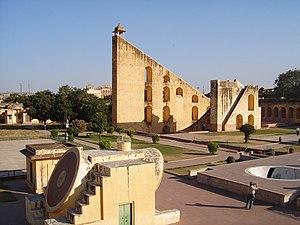
Cet article recense les sites concernés par l'observatoire mondial des monuments en 2008.
Le Yantra Mandir est un observatoire astronomique établi à Jaipur au Rajasthan, au nord-ouest de l’Inde. Il est constitué d’une série d’instruments astronomiques, construits sur ordre du mahârâja Jai Singh II dans sa nouvelle capitale de Jaipur entre 1727 et 1733. Il s’inspire d’un autre observatoire que Jai Singh II avait fait édifier précédemment à Delhi, capitale de l'Empire moghol. Il en fit également bâtir trois autres, à Bénarès, Mathura et Ujjain, mais celui de Jaipur est le plus important.
Un cadran solaire est un instrument silencieux et immobile qui indique le temps solaire par le déplacement de l'ombre d'un objet de forme variable, le style, sur une surface, la table du cadran, associé à un ensemble de graduations tracées sur cette surface. La table est généralement plane mais peut aussi être concave, convexe, sphérique, cylindrique, etc.